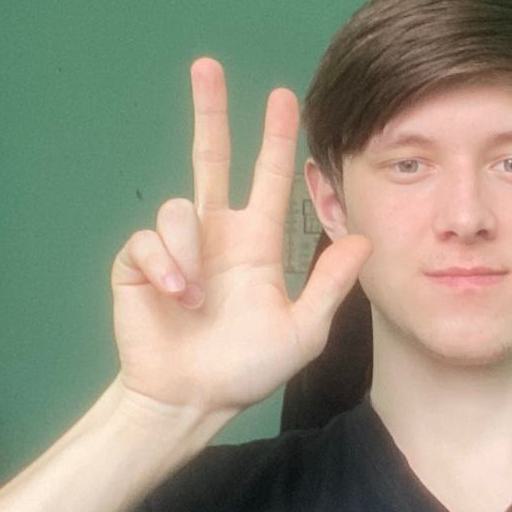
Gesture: three2